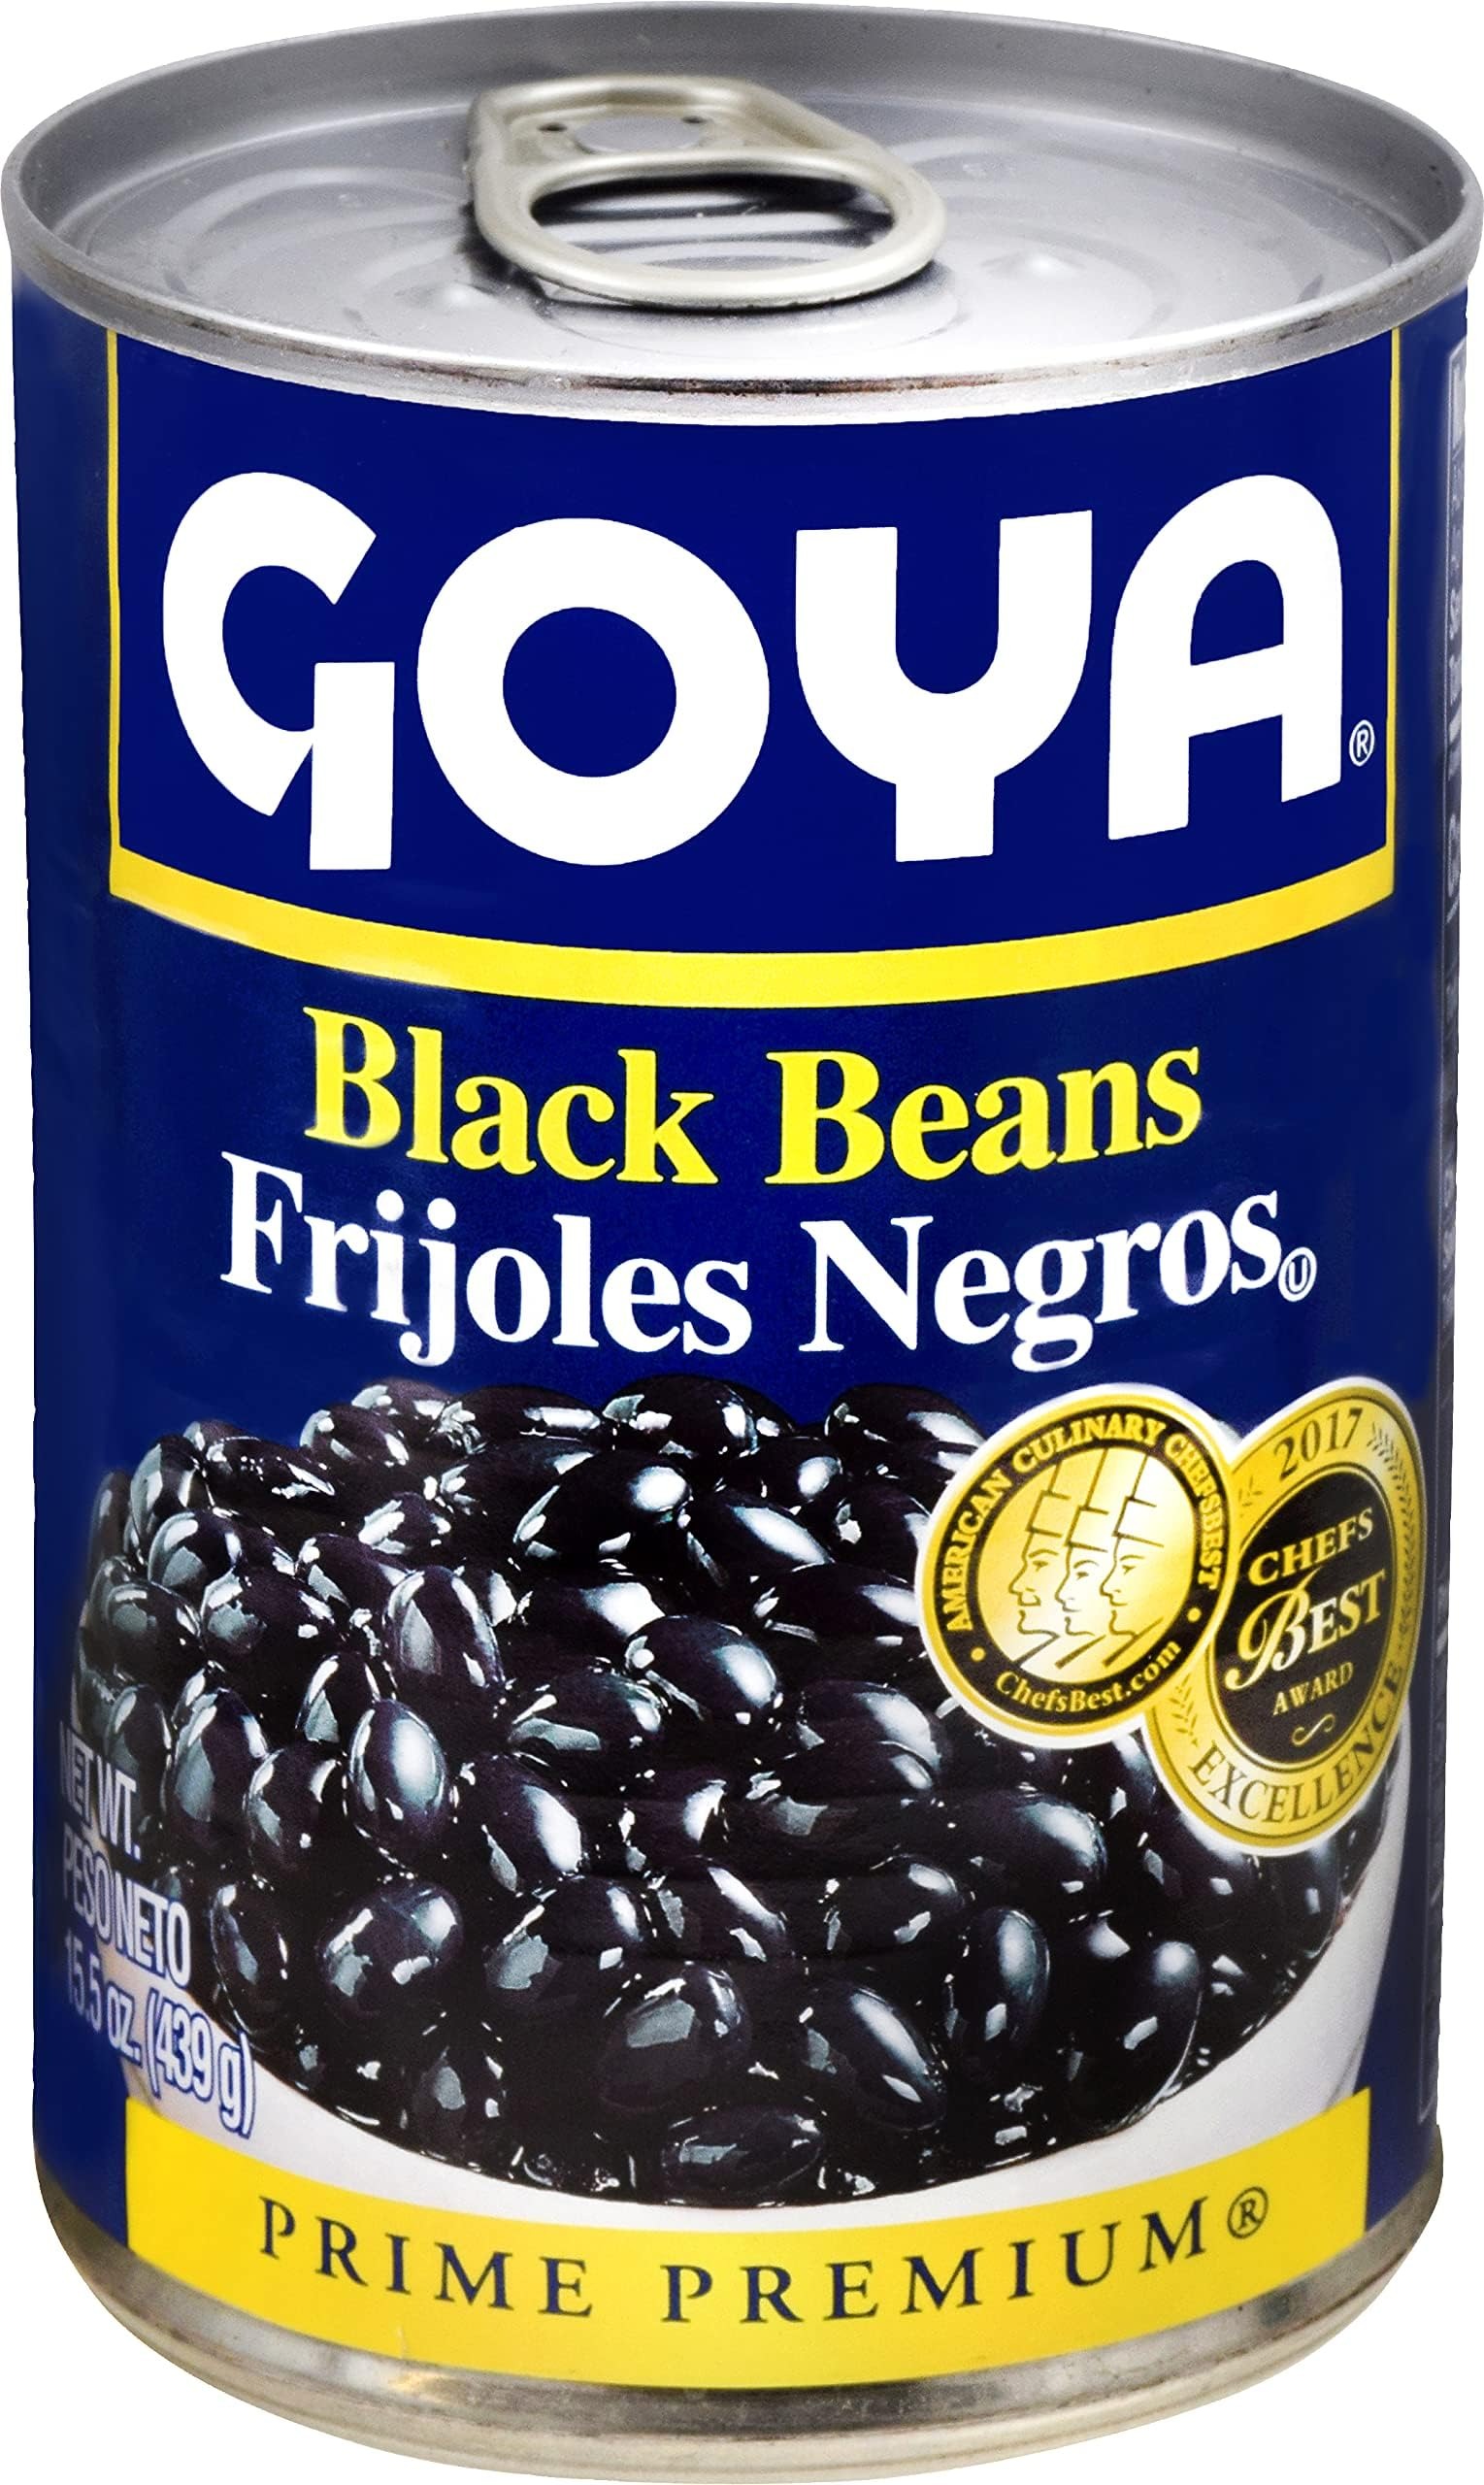
Item Name: Goya Premium Black Beans, 15.5 Oz
Bullet Point 1: PLUMP, SMOOTH AND CREAMY BLACK BEANS | These delicious and versatile black beans have an amazing earthy flavor and smooth and creamy texture. They’re a staple in classic recipes and an ideal ingredient for plant-based meals
Bullet Point 2: EXCELLENT DIET COMPATIBILITY | Gluten Free, Low Fat, No Sugar Added, Saturated Fat Free, 0g Trans Fat, Cholesterol Free and Kosher. Excellent Source of Fiber. Good Source of Iron, Potassium and high in Protein.
Bullet Point 3: AWARD WINNING | Winners of the ChefsBest Excellence Award 2020 | Awarded to brands that surpass quality standards established by independent professional chefs | If it's Goya… it has to be good!
Bullet Point 4: CONVENIENT | GOYA Canned Black Beans are a perfect fit for a busy lifestyle. Use the Easy Open Lid, then season, heat and serve
Bullet Point 5: ONE 15.5 OZ CAN | 29 oz can also available on Amazon Fresh
Value: 15.5
Unit: Ounce

Price: 1.5